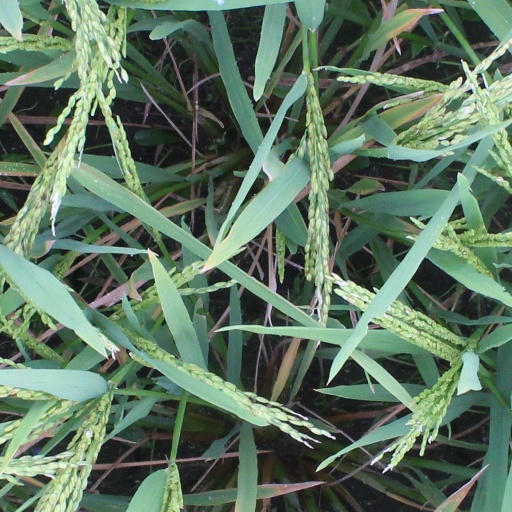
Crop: rice